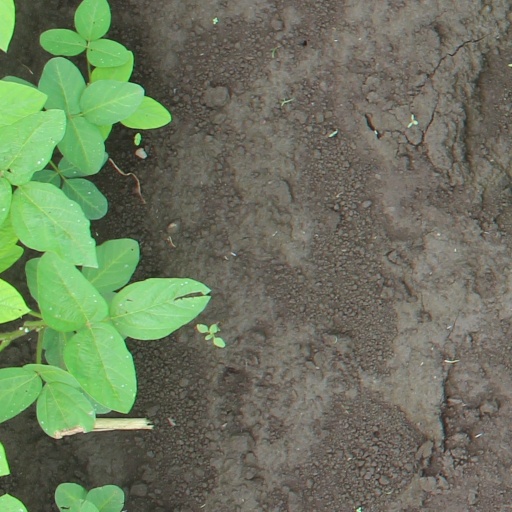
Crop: soybean